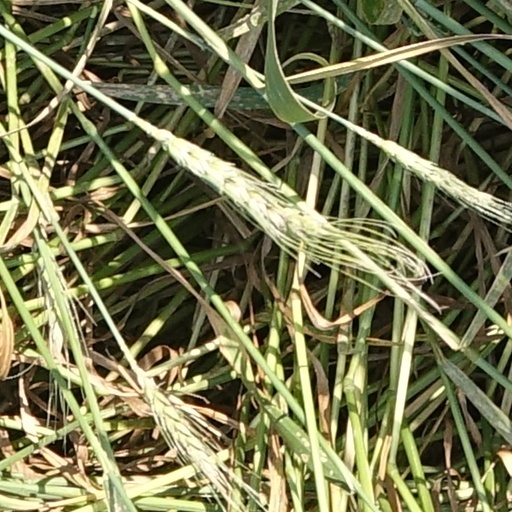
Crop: wheat